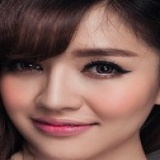
ca sĩ Bích Phương